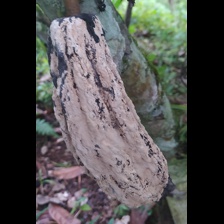
Label: moniliophthora